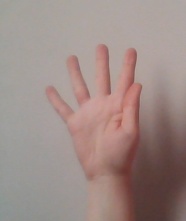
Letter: sheen